Night Mail

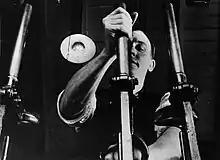
Signalman switching points as shown near the beginning of the film

Production lasted for four months. Due to technological constraints, the majority of "Night Mail" was shot as a silent film with the sound, dialogue, and music added in post-production. Jackson recalled there was not "a great deal" of synchronised sound filming while on location, barring some "fragments". The on screen individuals were real life postal employees, but their dialogue was originally written by Watt and Wright who gained inspiration from the conversations they overheard while observing them at work. The film was shot on standard 35 mm film using long magazines with each canister allowing for around two minutes of footage. Footage captured on location were taken on portable Newman-Sinclair cameras, which were often too heavy for the cameraman to hold. For this reason, Watt estimated 90% of the film was shot on a tripod.